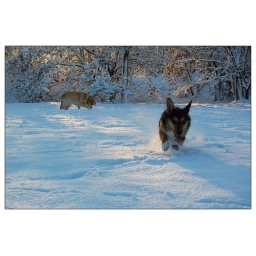
dog running in the snow